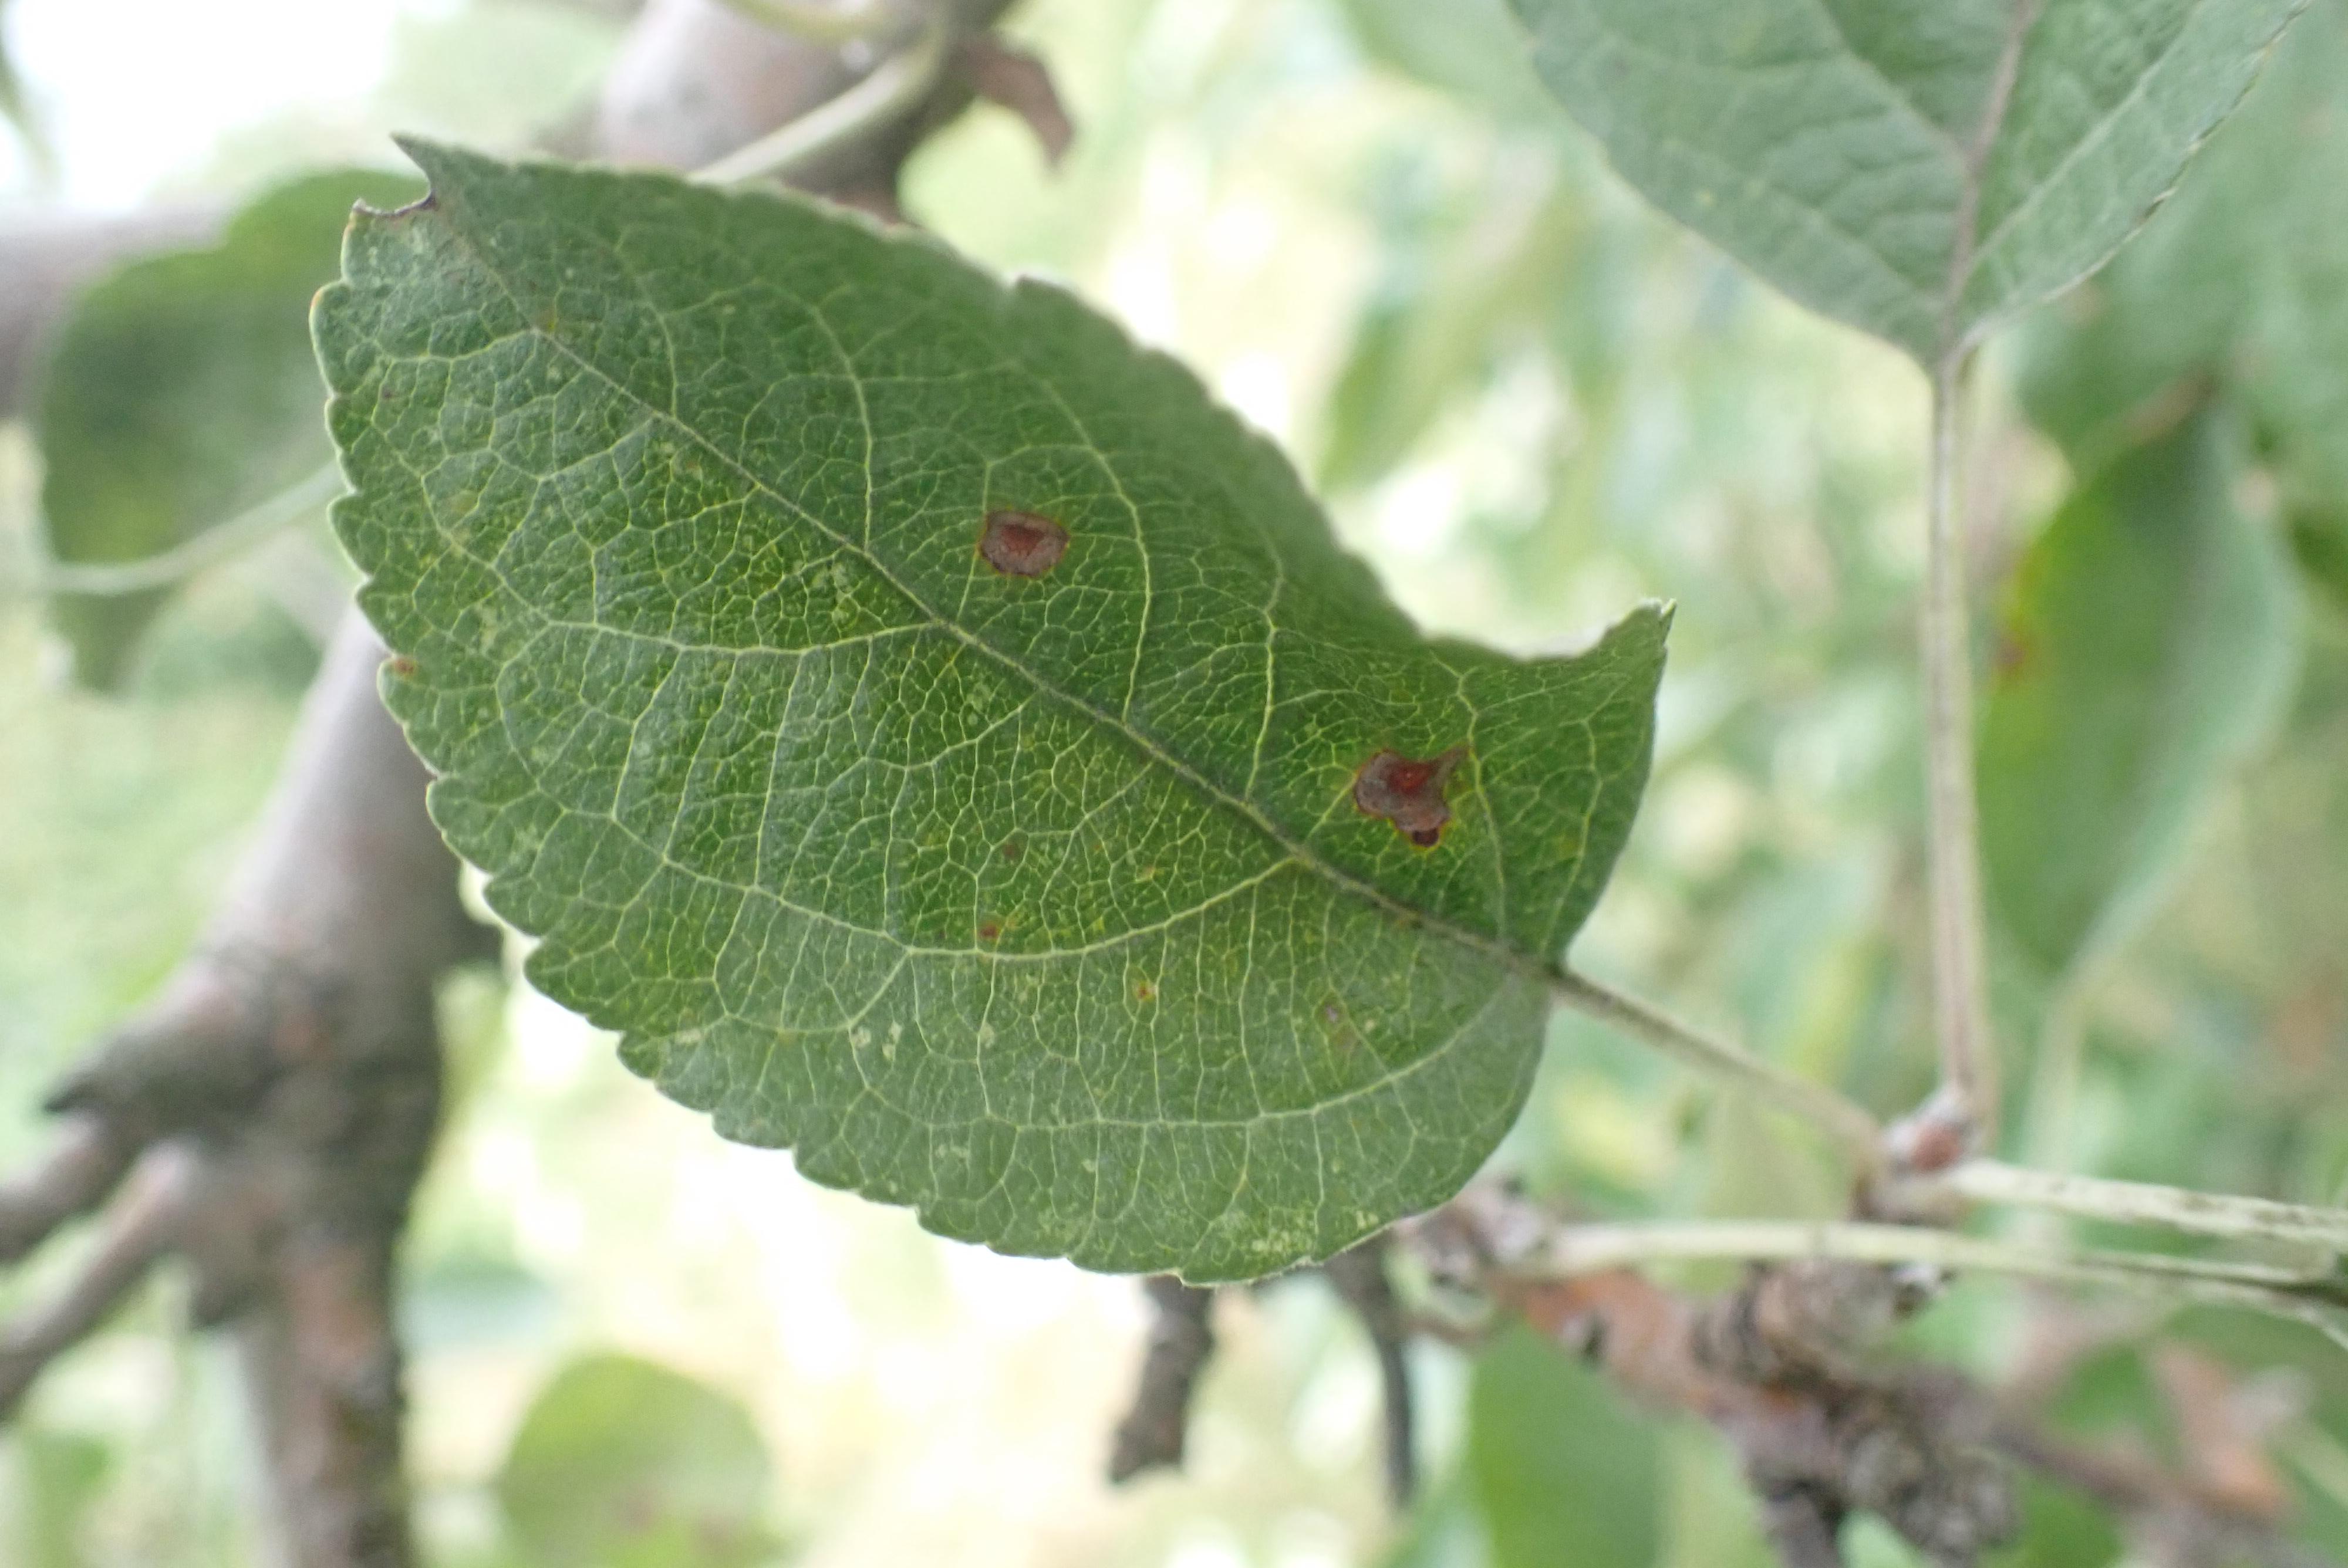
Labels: frog_eye_leaf_spot, complex